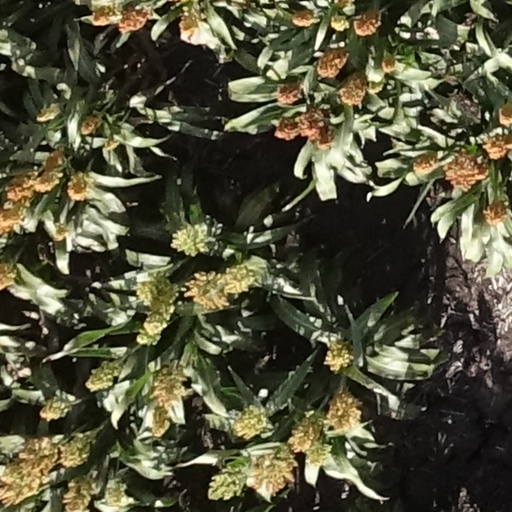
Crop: sorghum